Lysice

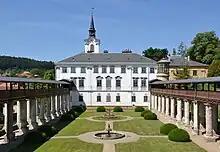
Lysice Castle

The most important monument, protected as a national cultural monument, is the Lysice Castle. It is a large complex of an architecturally valuable castle, built mostly in the Renaissance and late Baroque styles and 19th century styles. In addition to the castle itself, the castle complex include a theatre, a garden with a colonnade, orangery and greenhouses, and others. Today the castle is owned by the state and offers guided tours.